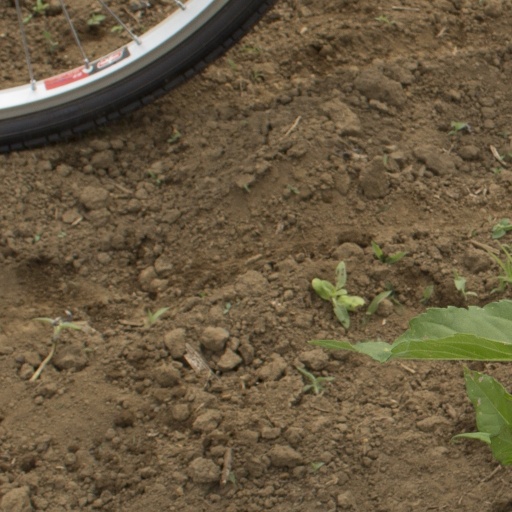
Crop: Jerusalem artichoke